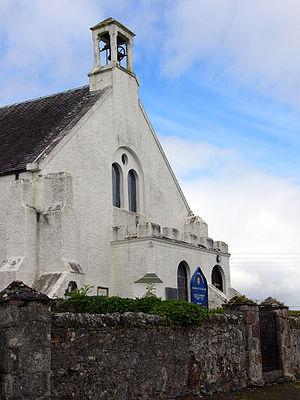
L'évêque d'Argyll, ou évêque de Lismore, est un ancien prélat écossais. Il était responsable du diocèse d'Argyll, dans le nord-ouest de l'Écosse.